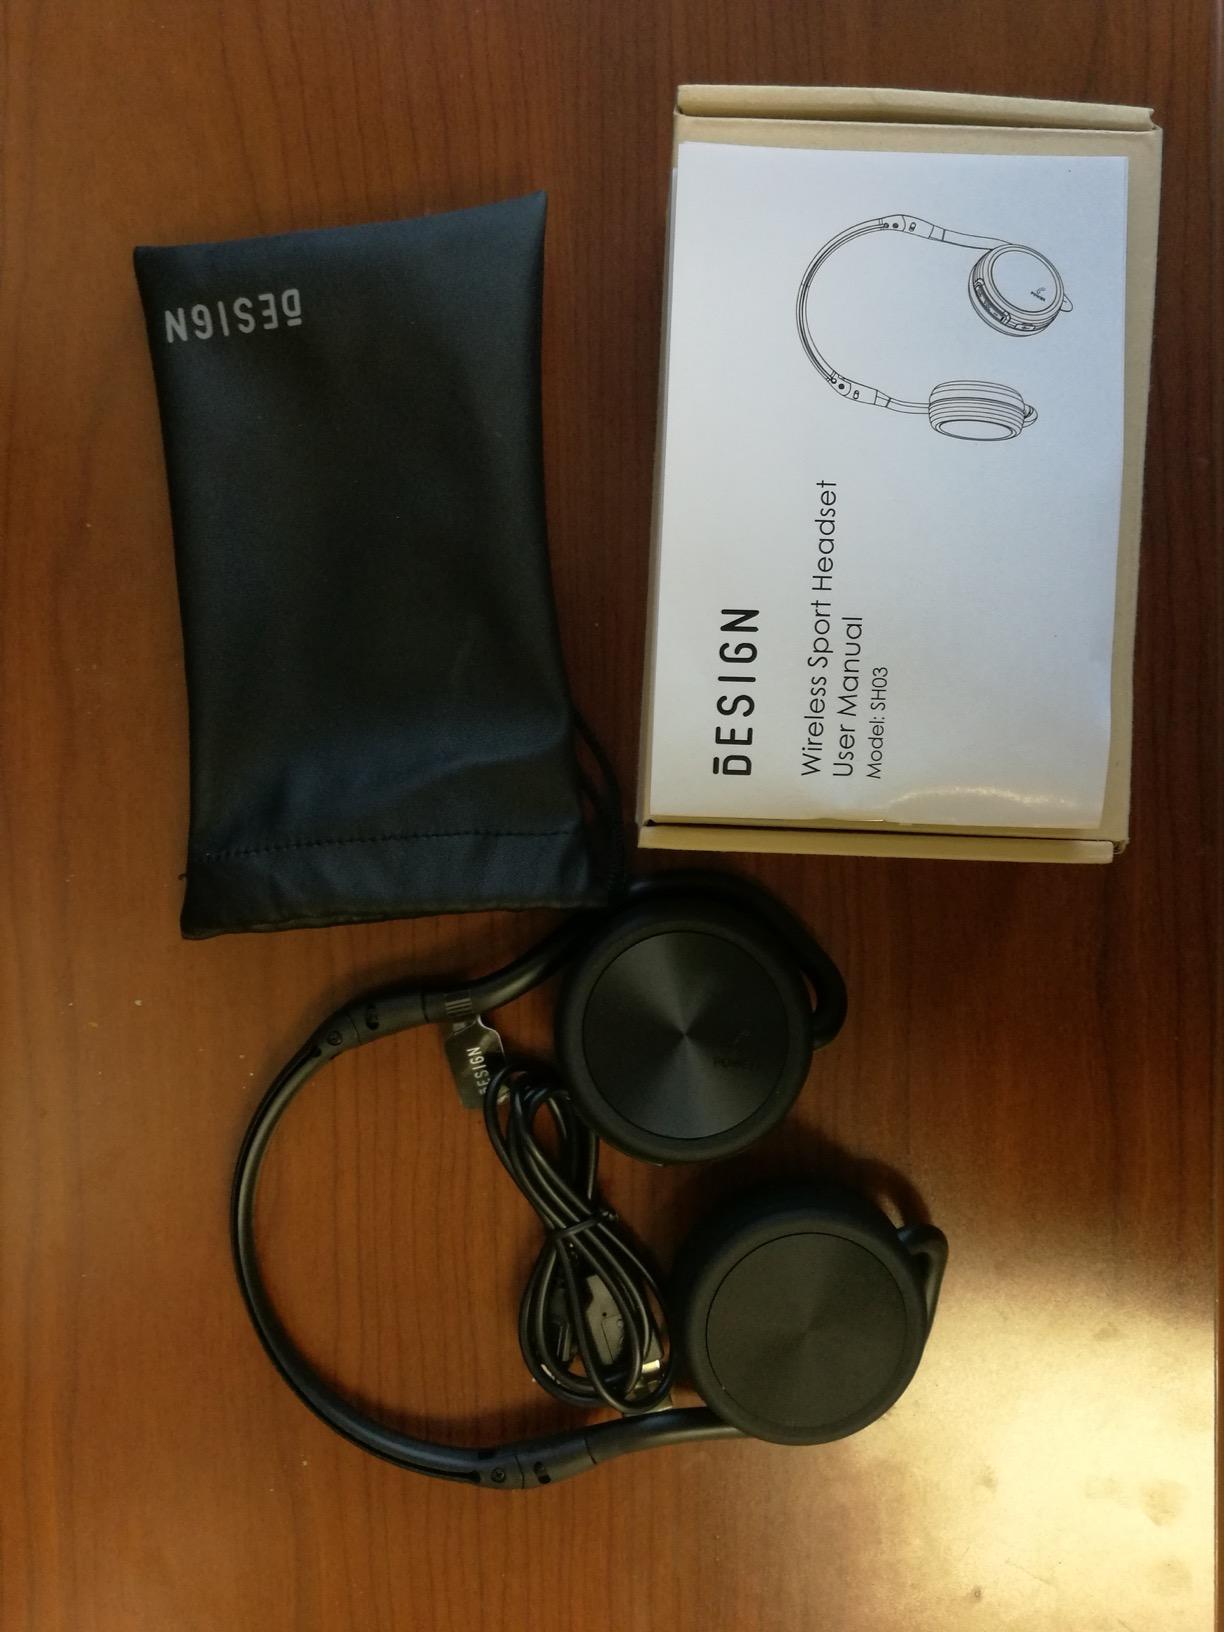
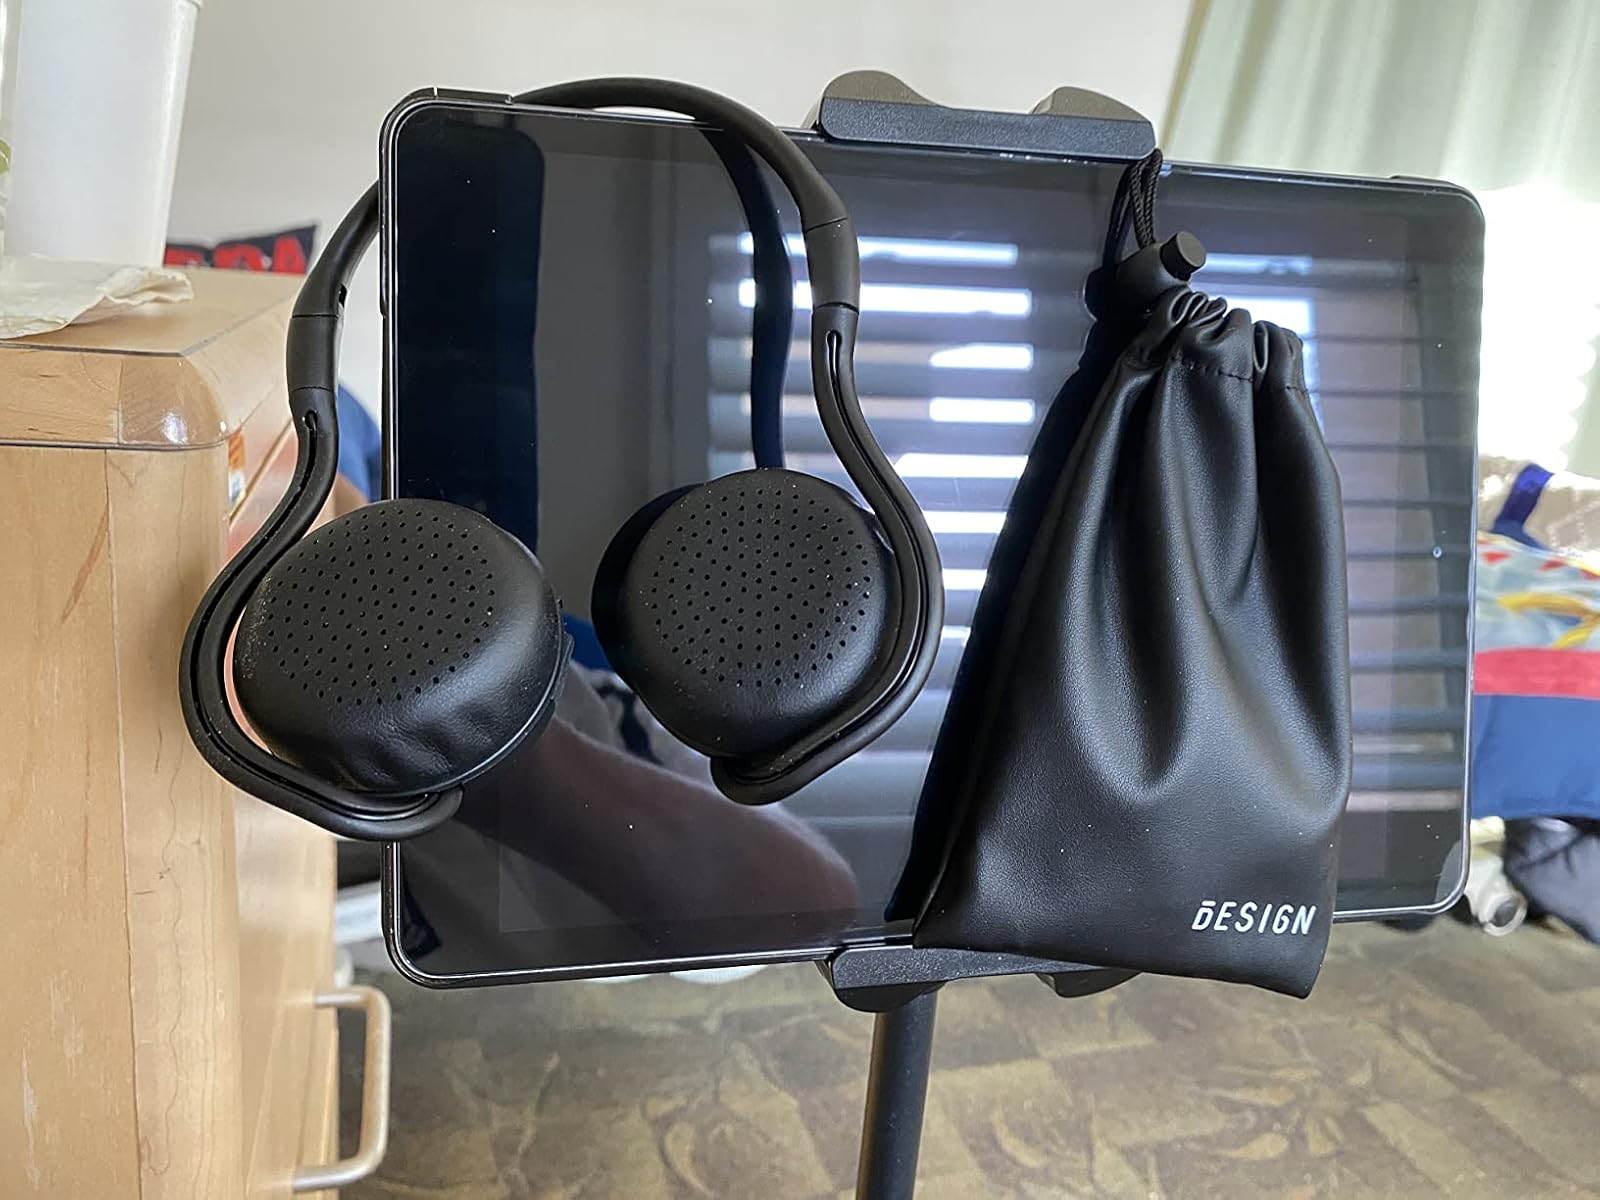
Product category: headphones
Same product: yes